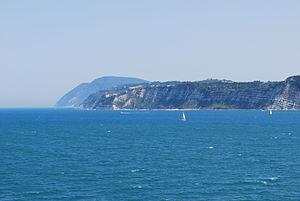
Vue depuis ""Olympic Champion"", de la compagnie maritime grecque ANEK, au large d'Ancône, en route vers Patras (Grèce)."